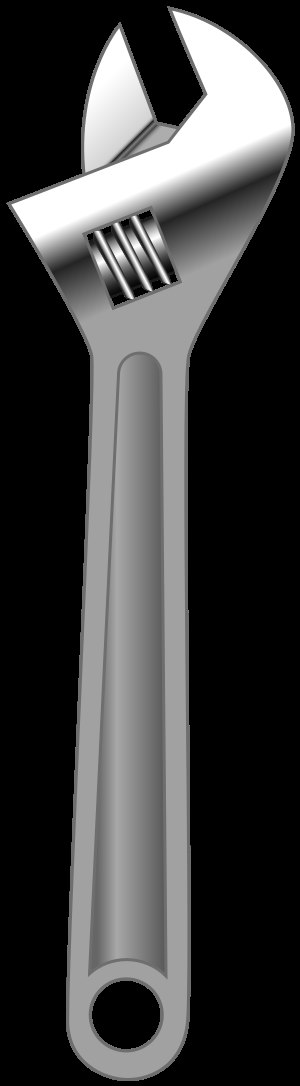
Svensknøgle
Svensknøgle
En svensknøgle, skruenøgle eller skiftenøgle. Det er et stykke spændeværktøj til firkantede og sekskantede bolthoveder og møtrikker. Fordelen ved en skiftenøgle frem for en fastnøgle er, at dens to parallelle kæber kan stilles til den rigtige indbyrdes afstand ved hjælp af en stilleskrue. Til gengæld griber den 'kun' fast i to parallelle flader / hjørner, hvorimod en fastnøgle / topnøgle griber fast i seks hjørner, og giver dermed et mere sikkert greb, og er derved ikke så tilbøjelig til at ødelægge en fastsiddende møtrik. Da nøglen blev opfundet, var størrelsen af bolthoveder og møtrikker endnu ikke standardiseret, hvorfor man kun vanskeligt kunne anvende faste nøgler.